Tanks of Iraq

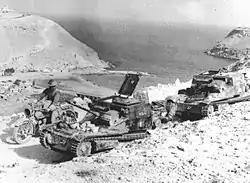
A L3 cc (left) and an L3/35 (right) in 1941.

It is estimated that 16 L3s were purchased by Iraq from Italy before World War II. On 22 March 1941, two of these Iraqi L3s were reported to have been put out of action near Fallujah during the Anglo-Iraqi War. Later, Iraq received WWII tanks from the British after they left, and then turned to the Soviet Bloc for more modern designs of the time such as the T-55, T62, T69, T72.